History of Canadian currencies

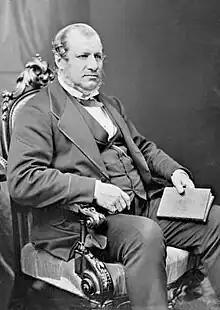
Alexander Galt, Minister of Finance, who proposed the Province of Canada notes

As a compromise between basing the currency on sterling or on the US dollar, in 1853 the Parliament of the Province of Canada enacted a statute to introduce the gold standard into the province, based on both the British gold sovereign and the American gold eagle coins. The gold sovereign was legal tender at a rating of £1 equal to $4.8666 Canadian, and the $10 eagle was rated at $10 Canadian. No coinage was provided for under the 1853 act. Sterling coinage was made legal tender, and all other silver coins were demonetized, although they continued to circulate. Dollar transactions were legalized. Since the New Brunswick and Canadian statutes had adopted the same conversion rates, their two currencies were now compatible, fixed at par with the US dollar.